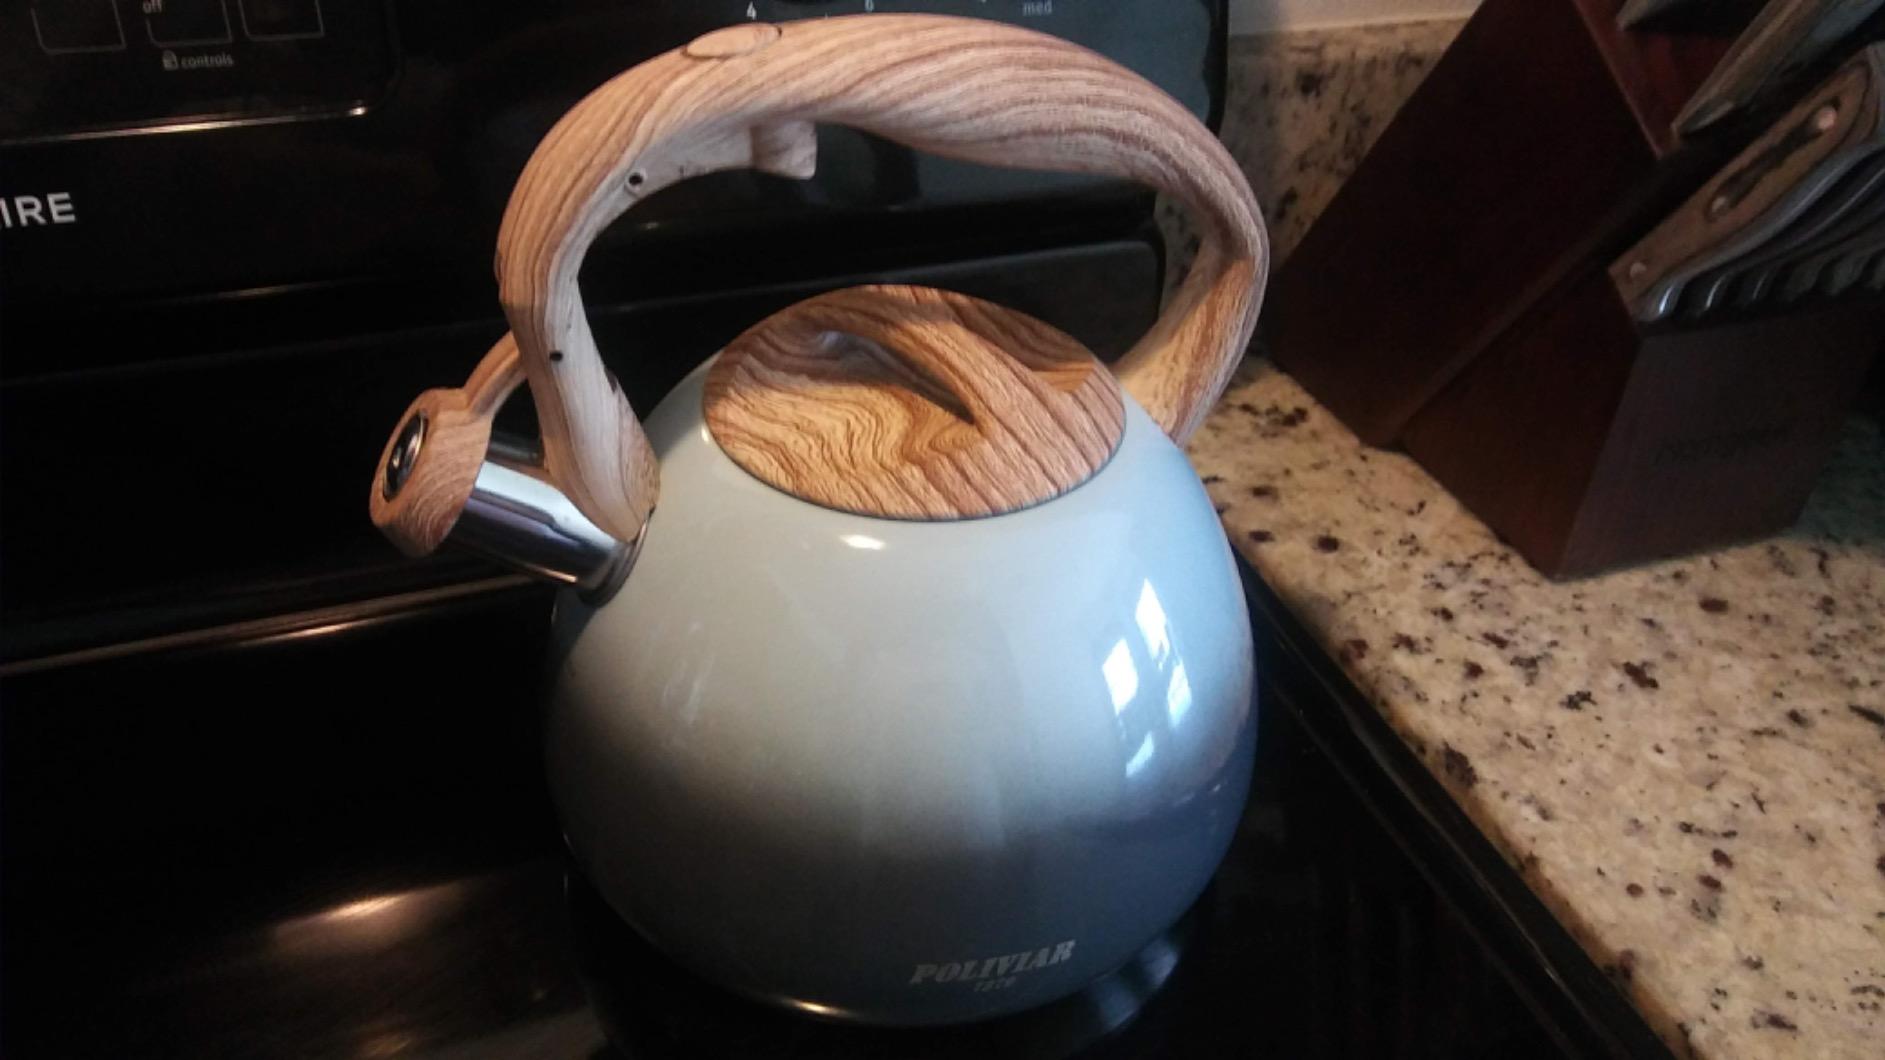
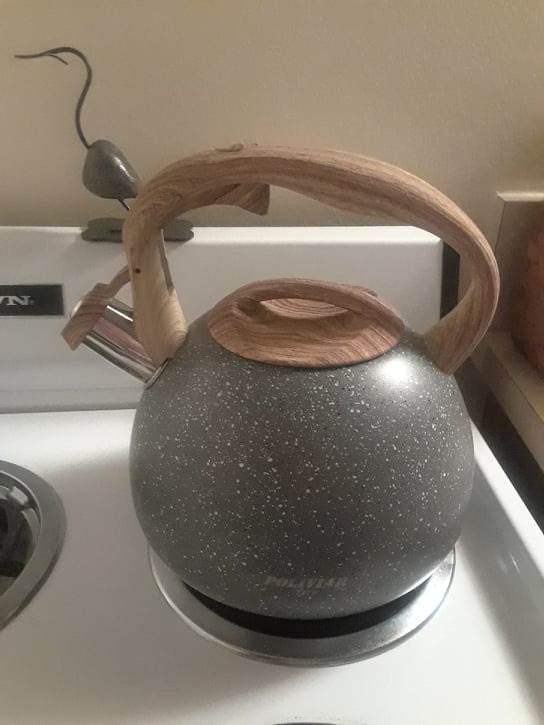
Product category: items_kettle
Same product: no